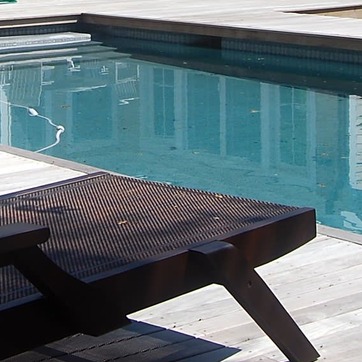
Material: water